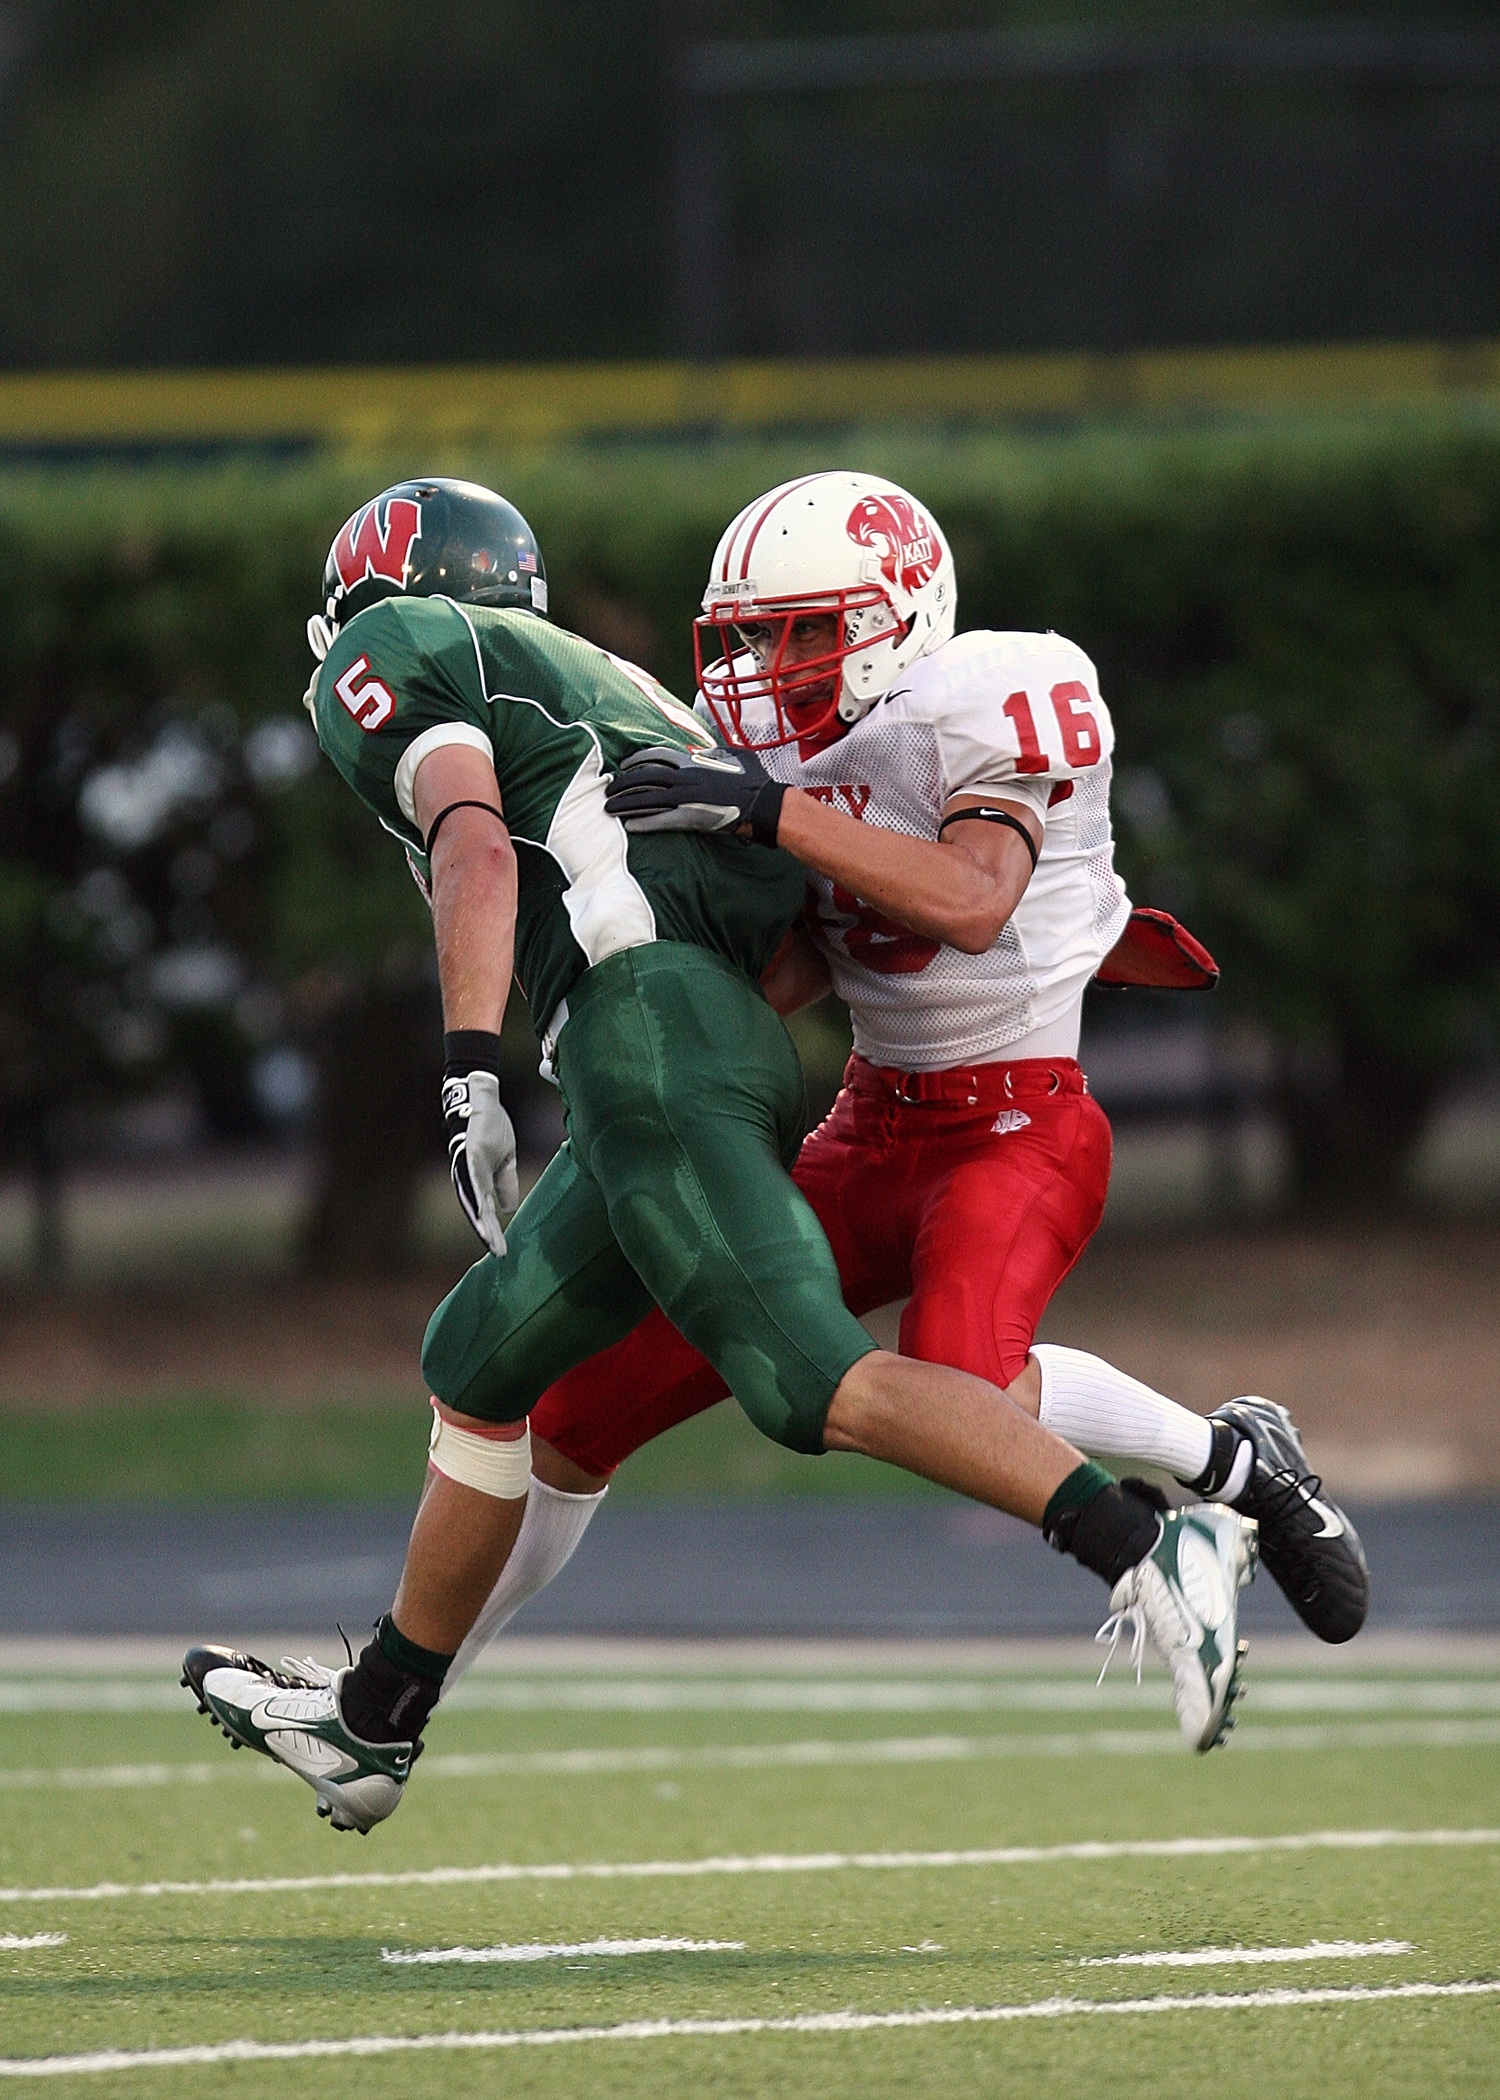
glove, sport, male, action, soccer, playing, holding, shoulder, player, muscular, competition, power, american football, sports, determination, helmet, uniform, hang, players, texas, protection, athlete, texan, pads, tackle, football player, ball game, football team, competitors, team sport, masculinity, combative, hanging on, canadian football, gridiron football